1906 Tour de France

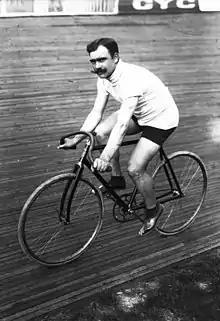
A black-and-white photograph of a man with three-colored sweater and shorts with a moustache sitting on a bicycle.

After the 13th stage, the race was followed by two timed exhibition laps on the Velodrome in Paris, the result of which was not counted for the overall classification. The winner was Emile Georget, who finished the in 2:07.20.